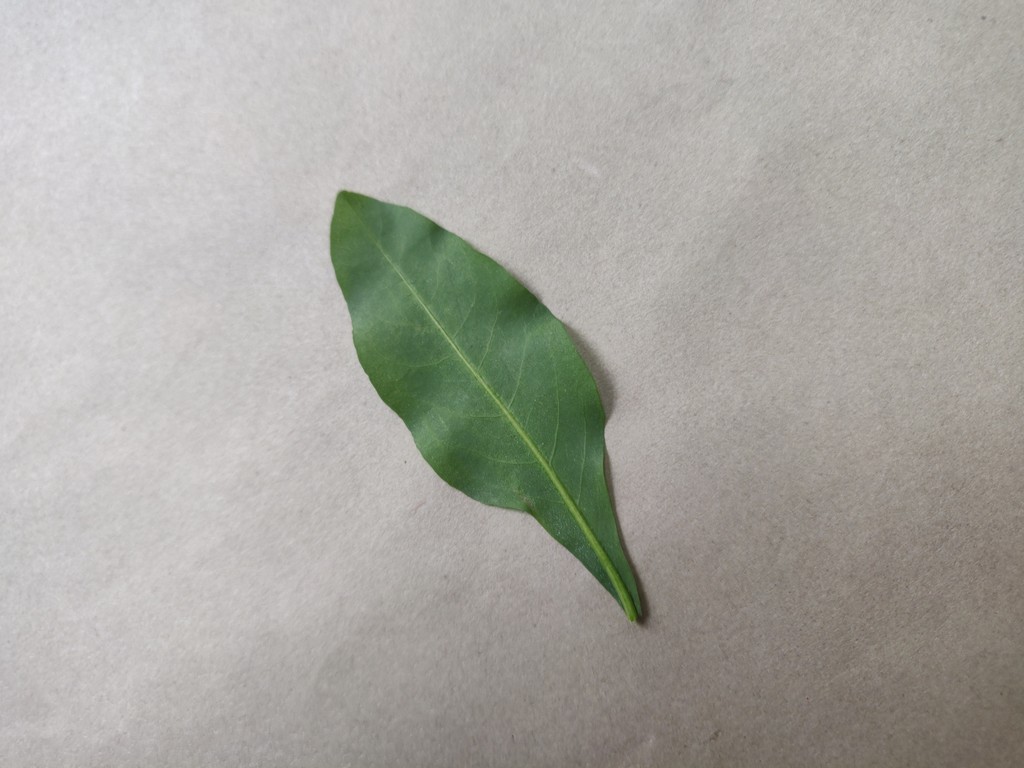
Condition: Healthy
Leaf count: single
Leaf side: back